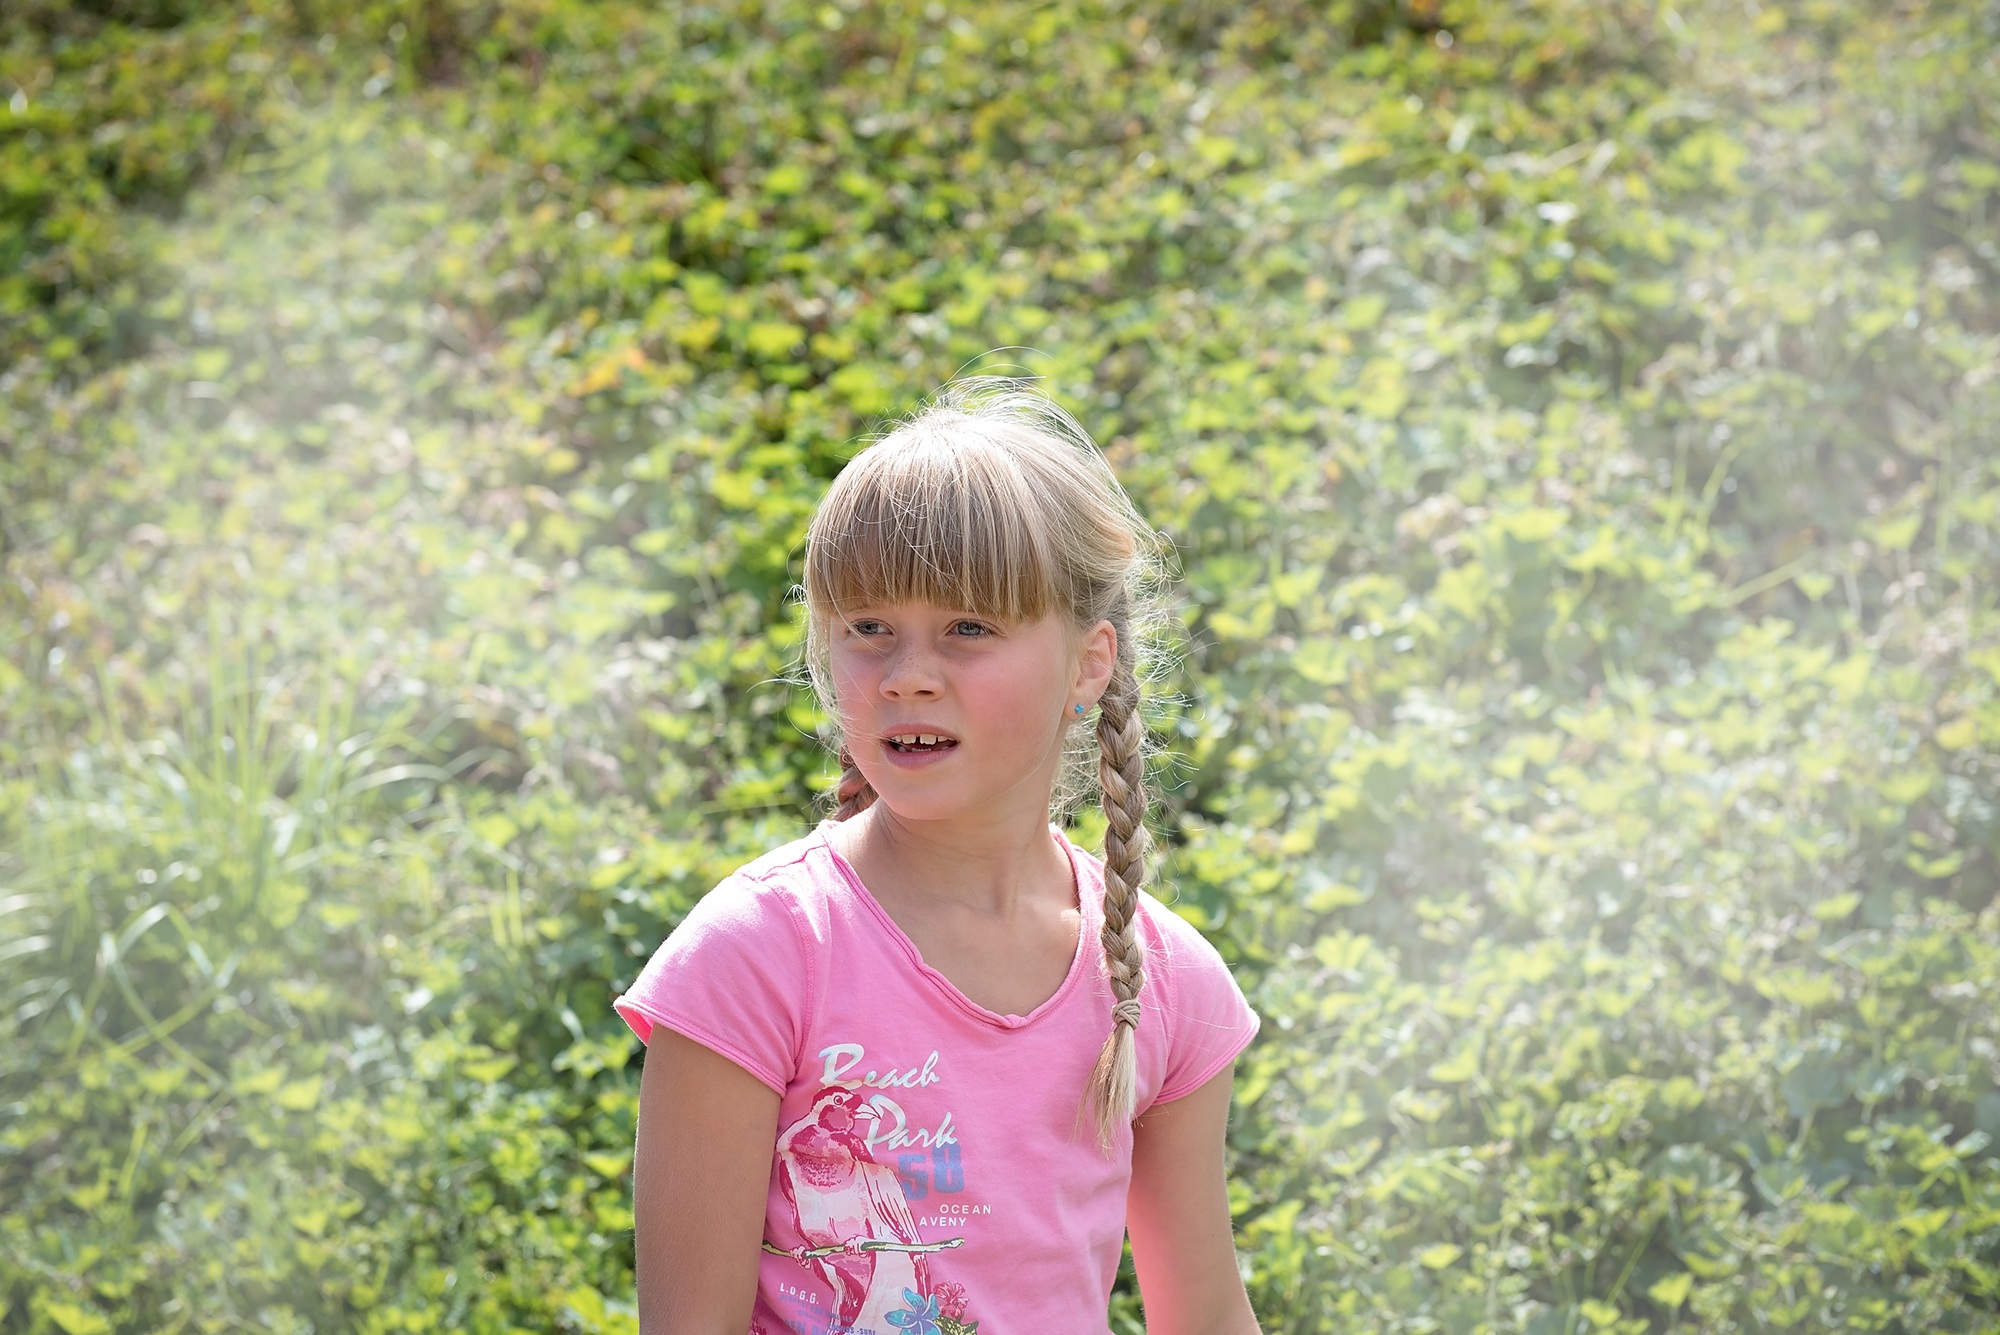
nature, forest, grass, person, people, girl, meadow, flower, summer, spring, green, child, human, close, season, family, toddler, blond, out